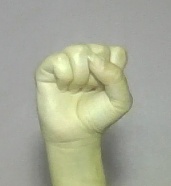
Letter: saad